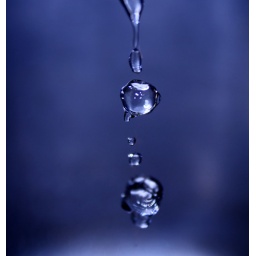
My first try on photograph water in the sink